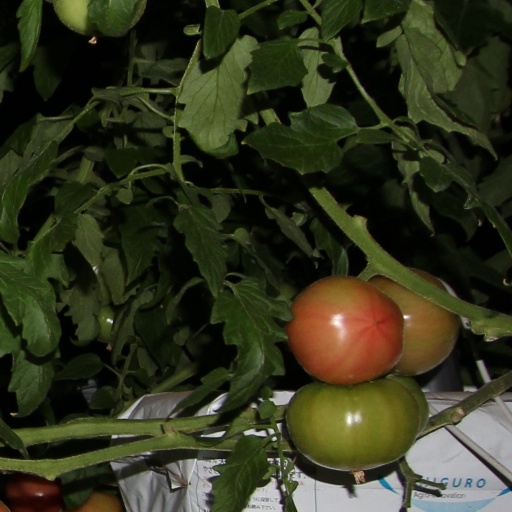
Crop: tomato